Alexander Foster House

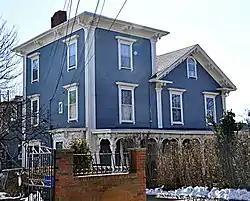

The Alexander Foster House is a historic house in Somerville, Massachusetts. Built c. 1860, it is one of the city's earliest examples of Italianate architecture, and one of its best-preserved. It was listed on the National Register of Historic Places in 1989.